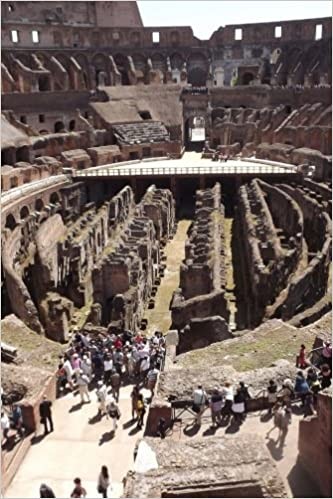
Landmark: Roman Colosseum